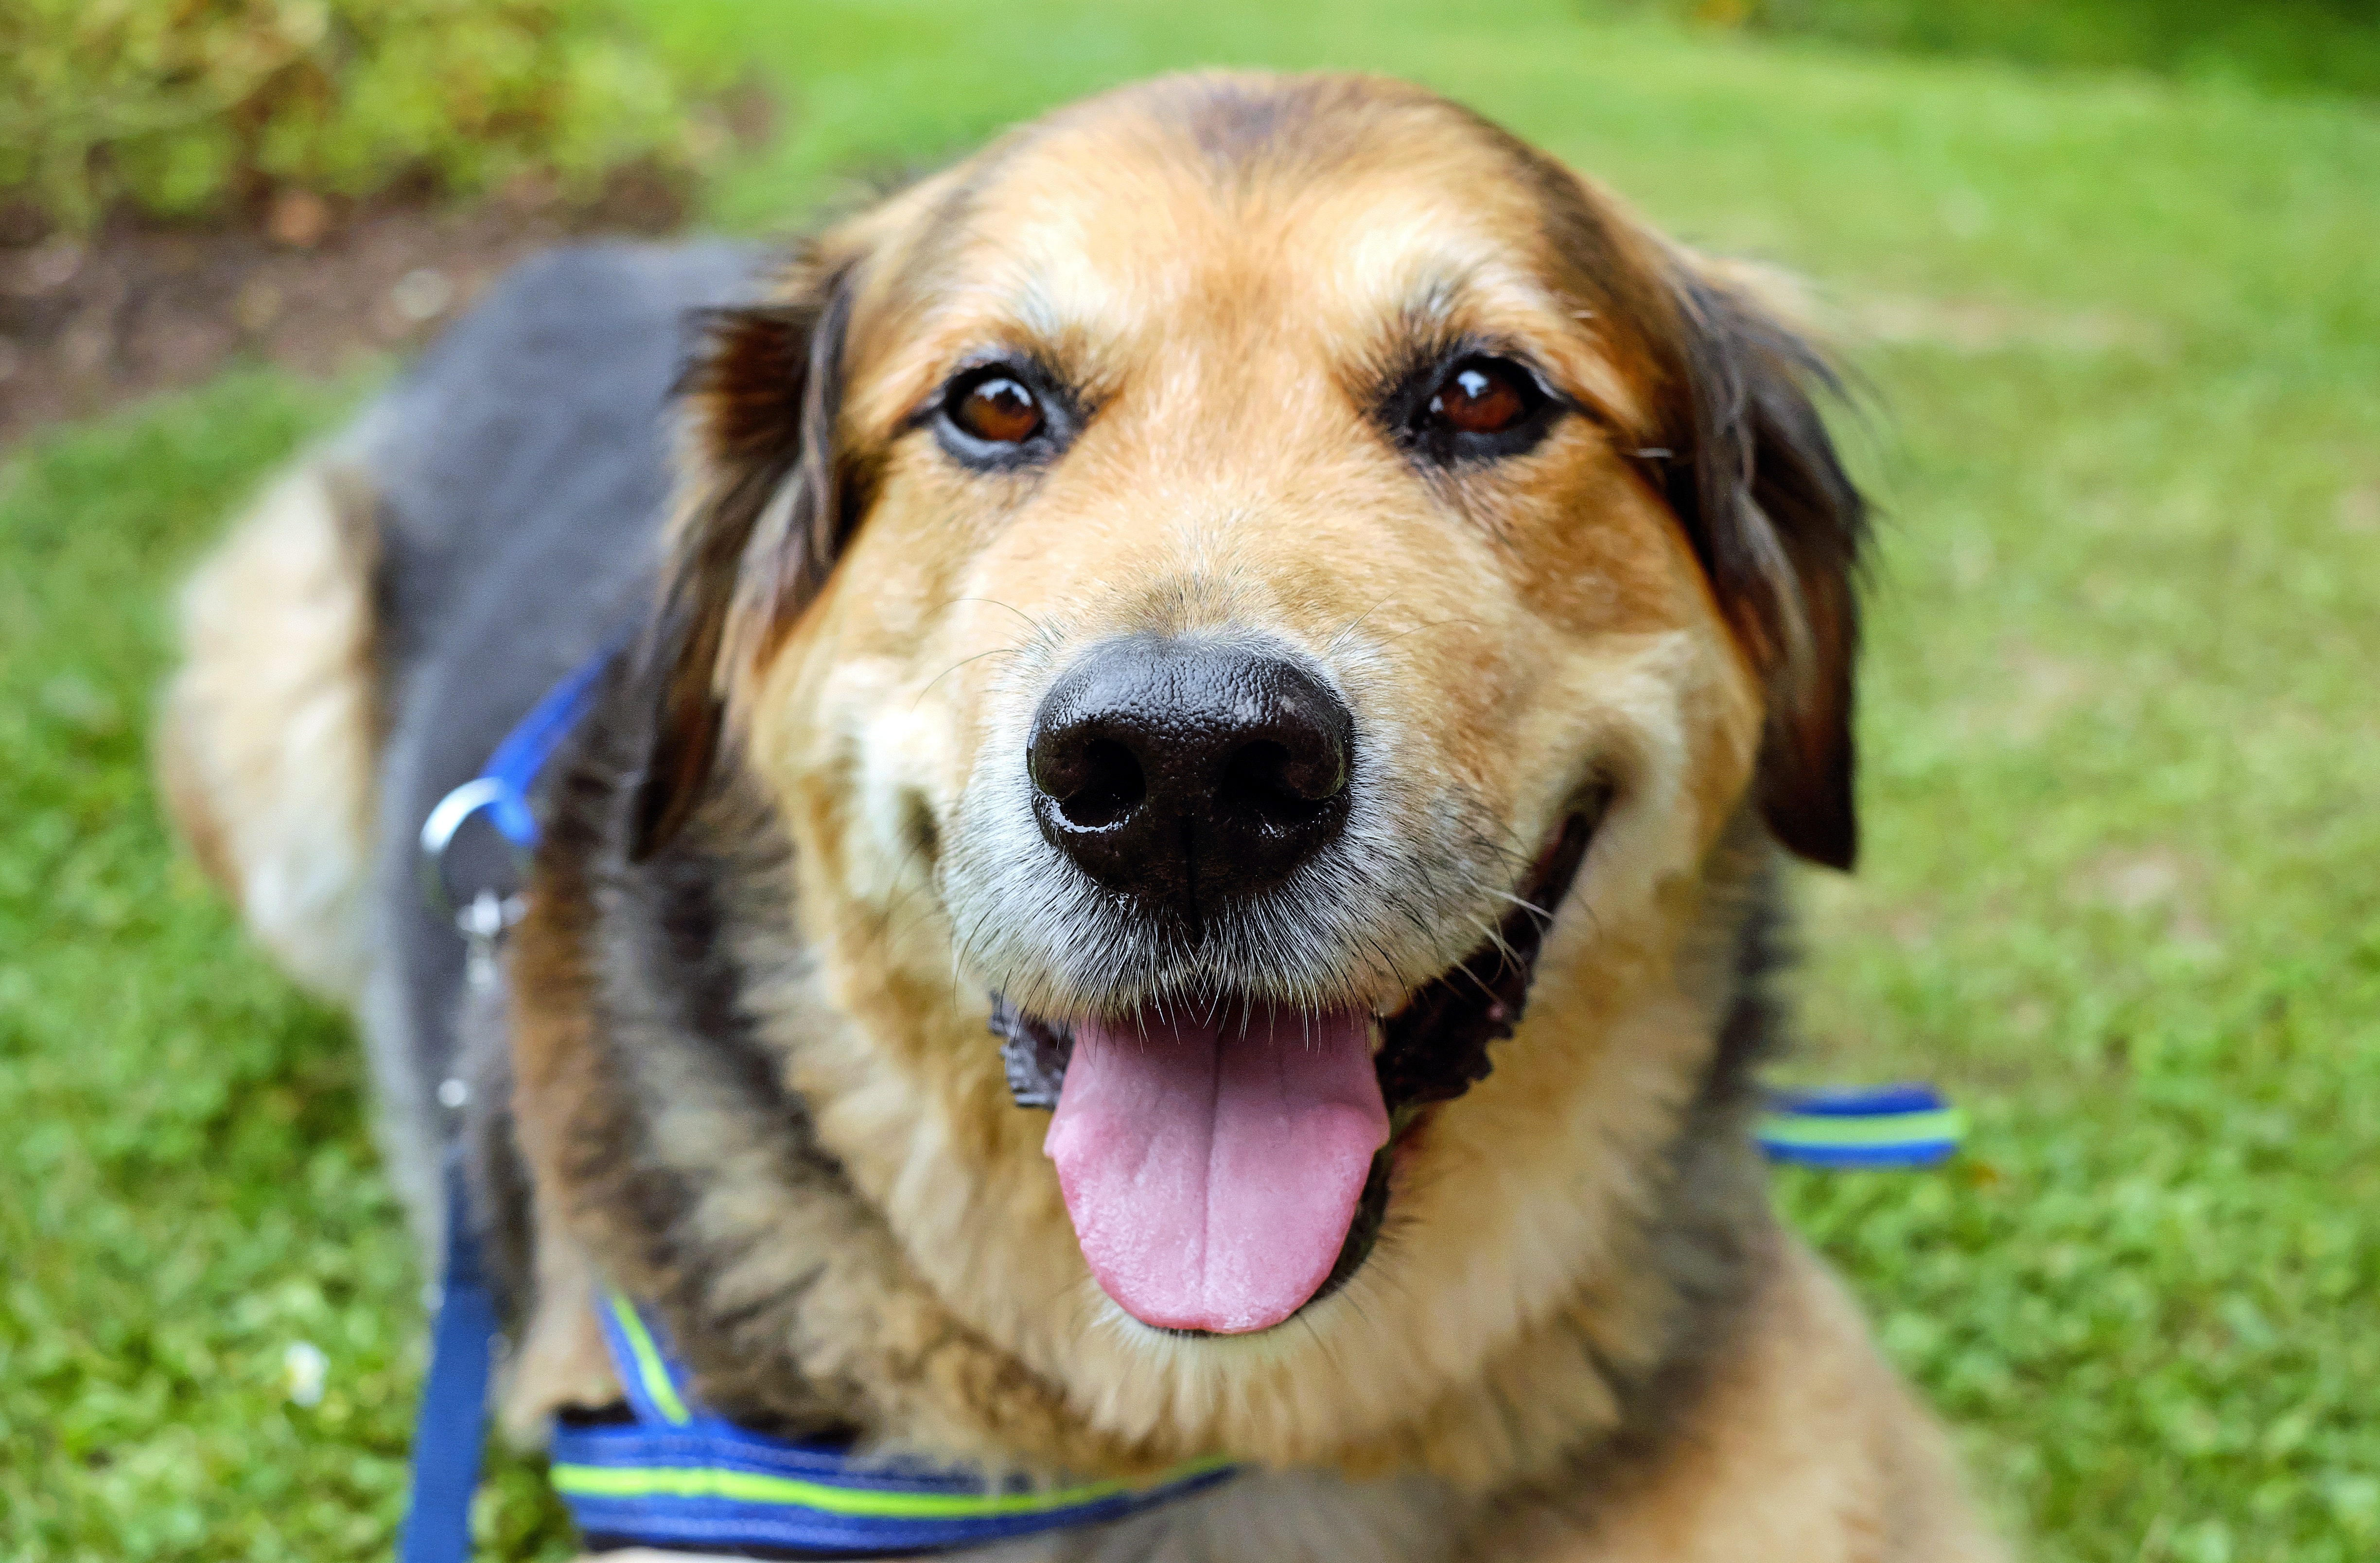
dog, animal, mammal, golden retriever, hybrid, vertebrate, lying, attention, dog breed, retriever, dog like mammal